Henri Farman

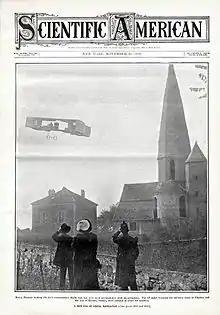
Farman making the first cross-country flight accomplished with an aeroplane

Farman started practicing in 1907 with a homemade biplane glider on the sandhills of Le Touquet, after first experimenting with model aeroplanes of different sizes. He then decided he wanted a powered plane, and ordered a Voisin 1907 biplane on 1 June 1907. He used this aircraft to set many official records for both distance and duration.